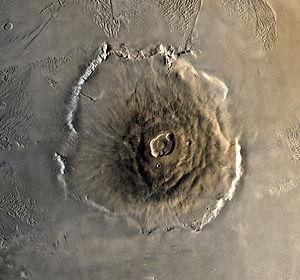
Olympus Mons sur Mars, le plus grand volcan et la plus haute montagne du Système Solaire. Image composite réalisée à partir de clichés pris par la sonde Viking 1, en 1978. Русский: Изображение вулкана Олимп на Марсе, полученное из множества фотографий, сделанных аппаратом Викинг-1 22 июня 1978 года. Original caption: This image is a mosaic of Olympus Mons. The mosaic was created with the medium-resolution black and white MDIM combined with a low resolution color image mosaic acquired on the 735 orbit of Viking 1 on June 22, 1978. The cental edifice of Olympus Mons has a summit caldera 24 km above the surrounding plains. Surrounding the volcano is an outward-facing scarp 550 km in diameter and several kilometers high. Beyond the scarp is a moat filled with lava, most likely derived from Olympus Mons. Farther out is an aureole of characteristically grooved terrain, just visible at the top of the frame. Image Processing by Jody Swann/Tammy Becker/Alfred McEwen, using the PICS (Planetary Image Cartography System) image processing system developed at the U.S. Geological Survey in Flagstaff, Arizona.
Cet article présente une liste des plus hauts sommets du système solaire. Le ou les plus hauts sommets des corps où des montagnes, volcans, pics, etc. importants ont été mesurés sont indiqués. Pour certains corps, les plus hauts sommets de différentes classes sont également répertoriés. Avec 21,9 kilomètres, l'énorme volcan bouclier Olympus Mons, sur Mars, est le plus haut sommet de toute planète du système solaire. Pendant 40 ans, après sa découverte en 1971, ce fut le plus haut sommet connu du système solaire. Cependant, en 2011, le pic central du cratère Rheasilvia, sur l'astéroïde Vesta, s'est avéré avoir une hauteur comparable. En raison des limites des données et du problème de définition décrit ci-dessous, il est difficile de déterminer lequel des deux est le plus grand.
Olympus Mons, nom latin pour « mont Olympe », est un volcan bouclier de la planète Mars situé par 18,4° N et 226° E, dans les quadrangles d'Amazonis et de Tharsis. C'est l'un des plus hauts reliefs connus du système solaire, culminant à 21 229 mètres au-dessus du niveau de référence martien ; des altitudes supérieures sont encore très souvent publiées, même récemment sur des sites institutionnels américains tels ceux de la NASA, mais relèvent d'estimations du XXᵉ siècle antérieures aux mesures de l'altimètre laser de Mars Global Surveyor et sont fondées sur un niveau de référence des altitudes martiennes alors inférieur de 4 à 6 km.